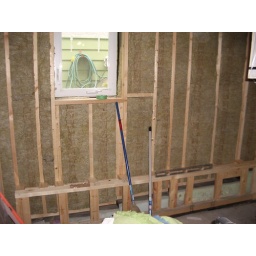
IJune 2006 - pony wall around foundation